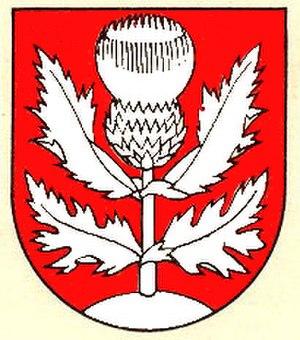
Montaubion-Chardonney est une ancienne commune et localité suisse du canton de Vaud, située sur le territoire de Jorat-Menthue.